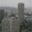
Label: skyscraper